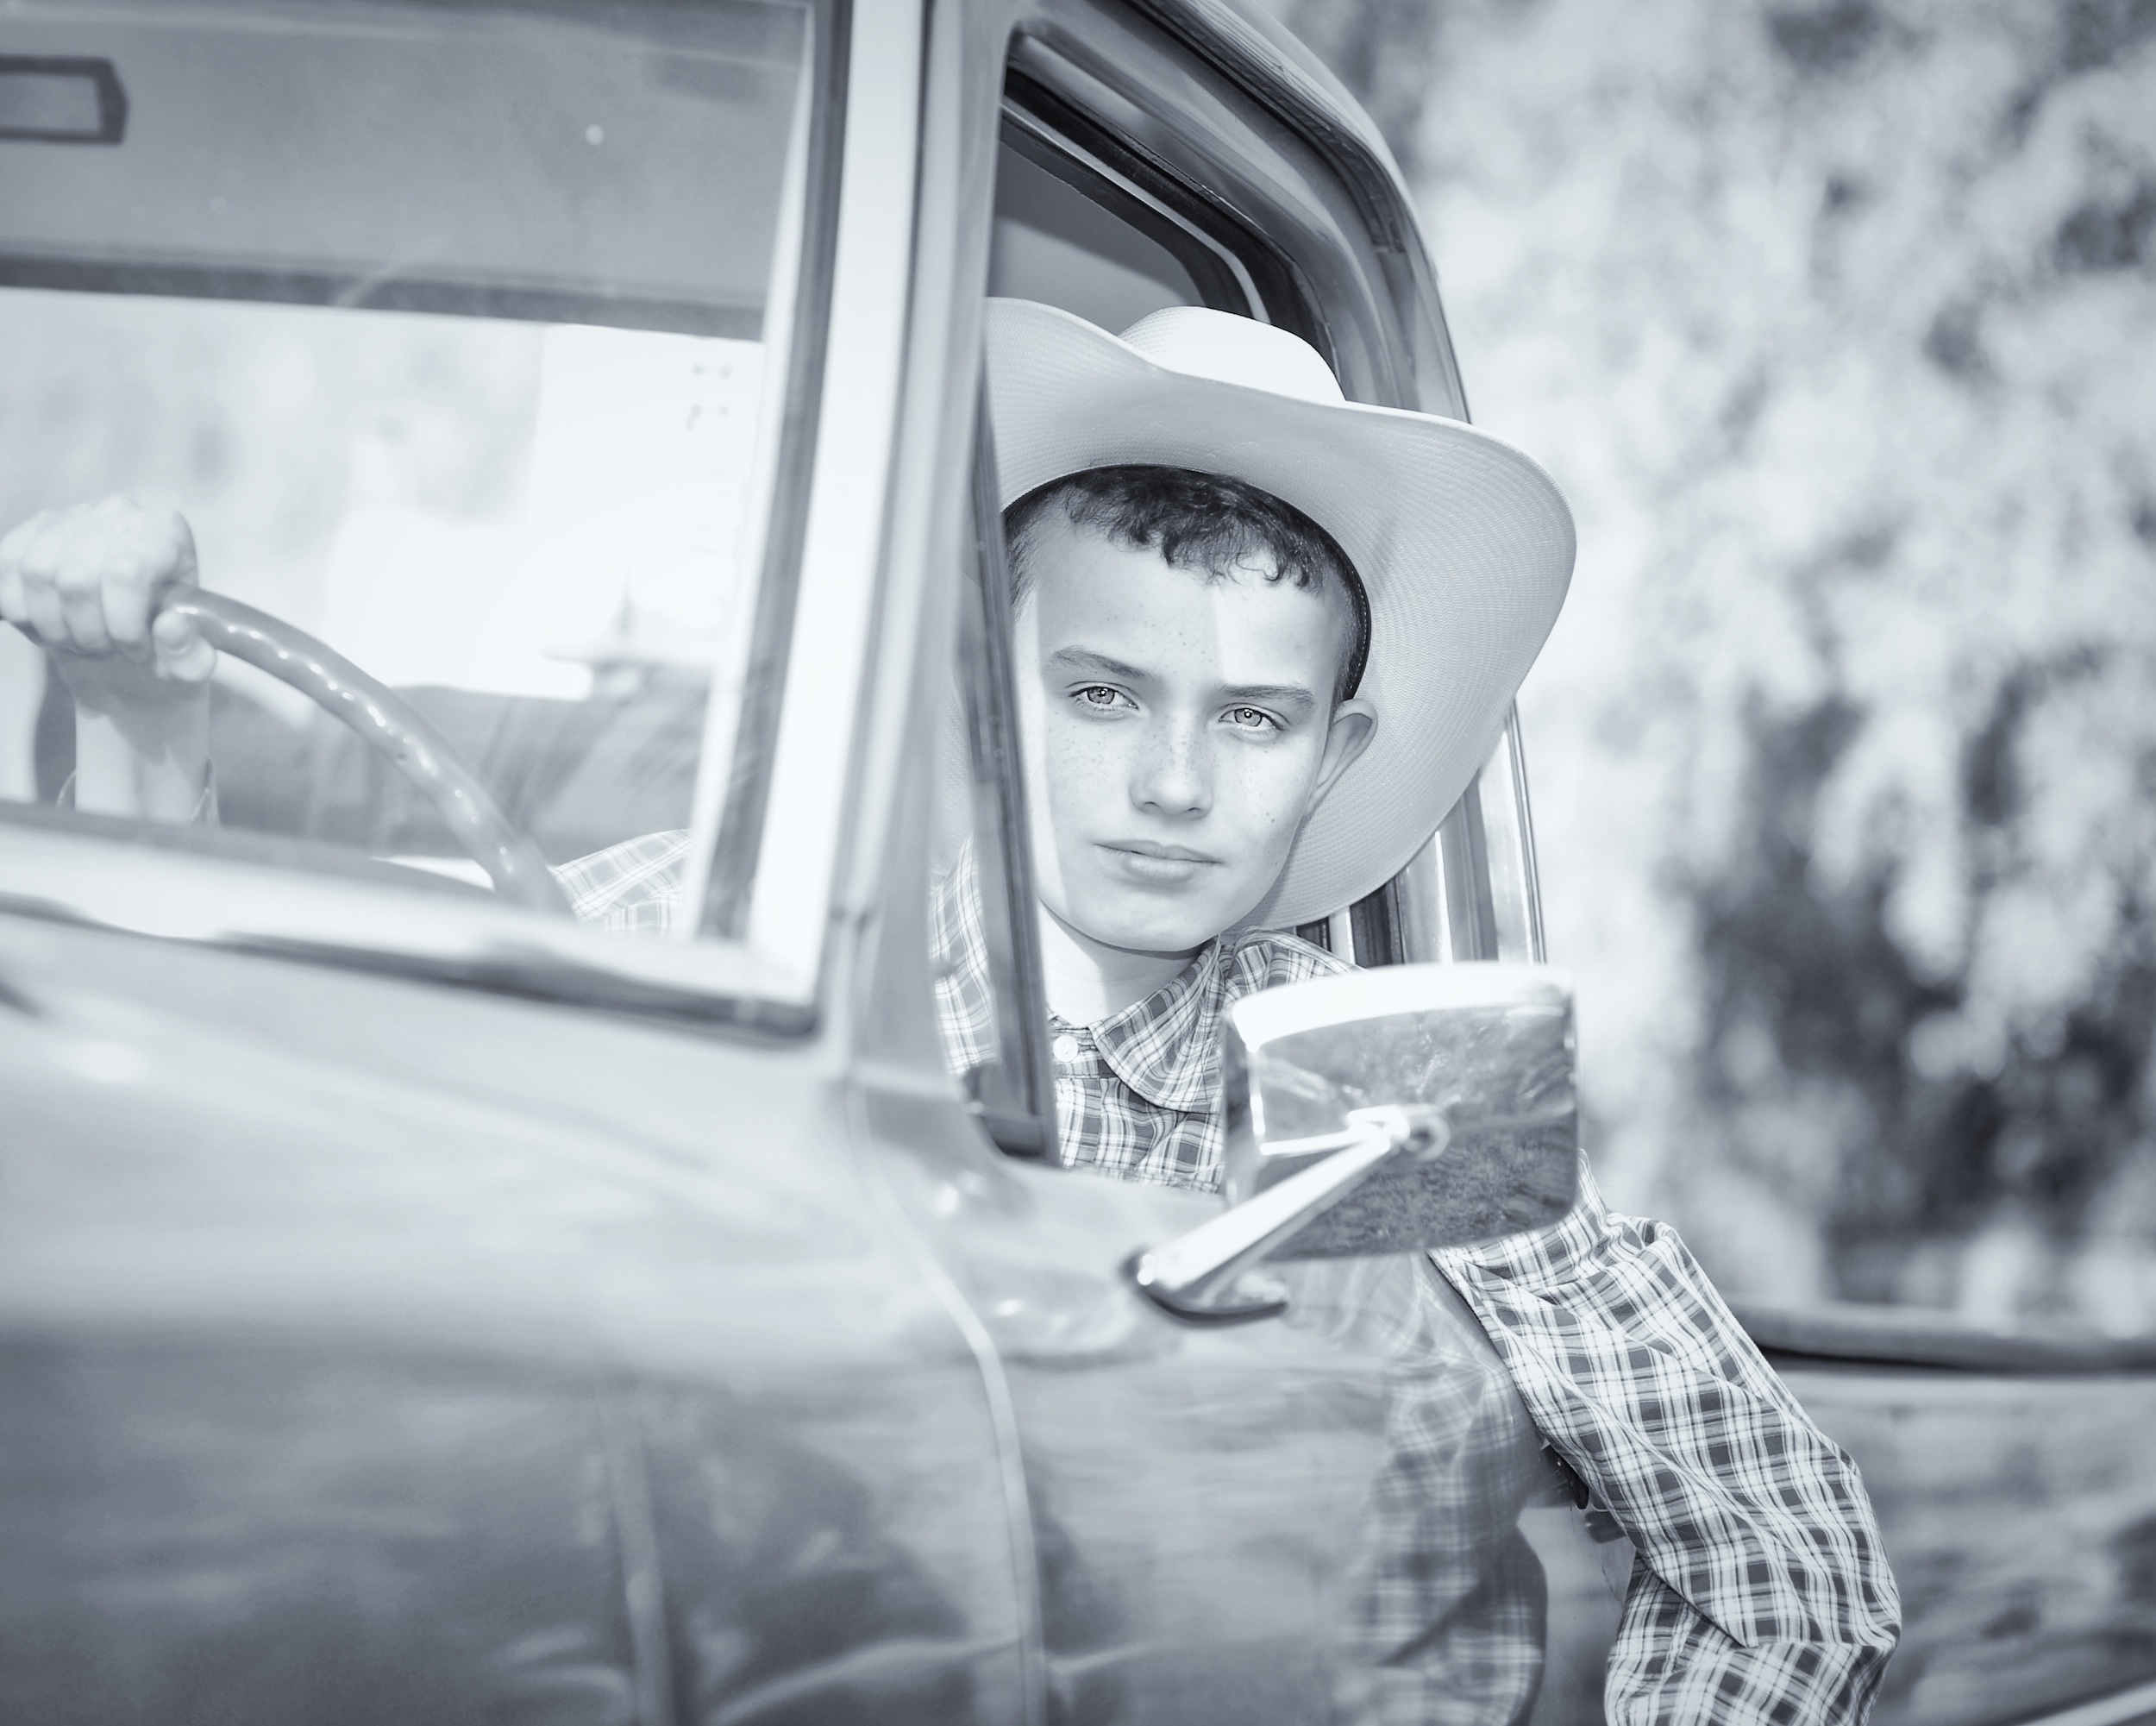
black and white, photography, monochrome, sketch, drawing, photograph, snapshot, photo shoot, monochrome photography, portrait photography